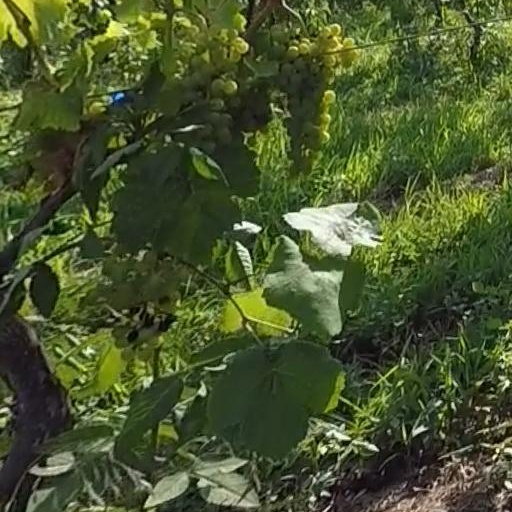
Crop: grape